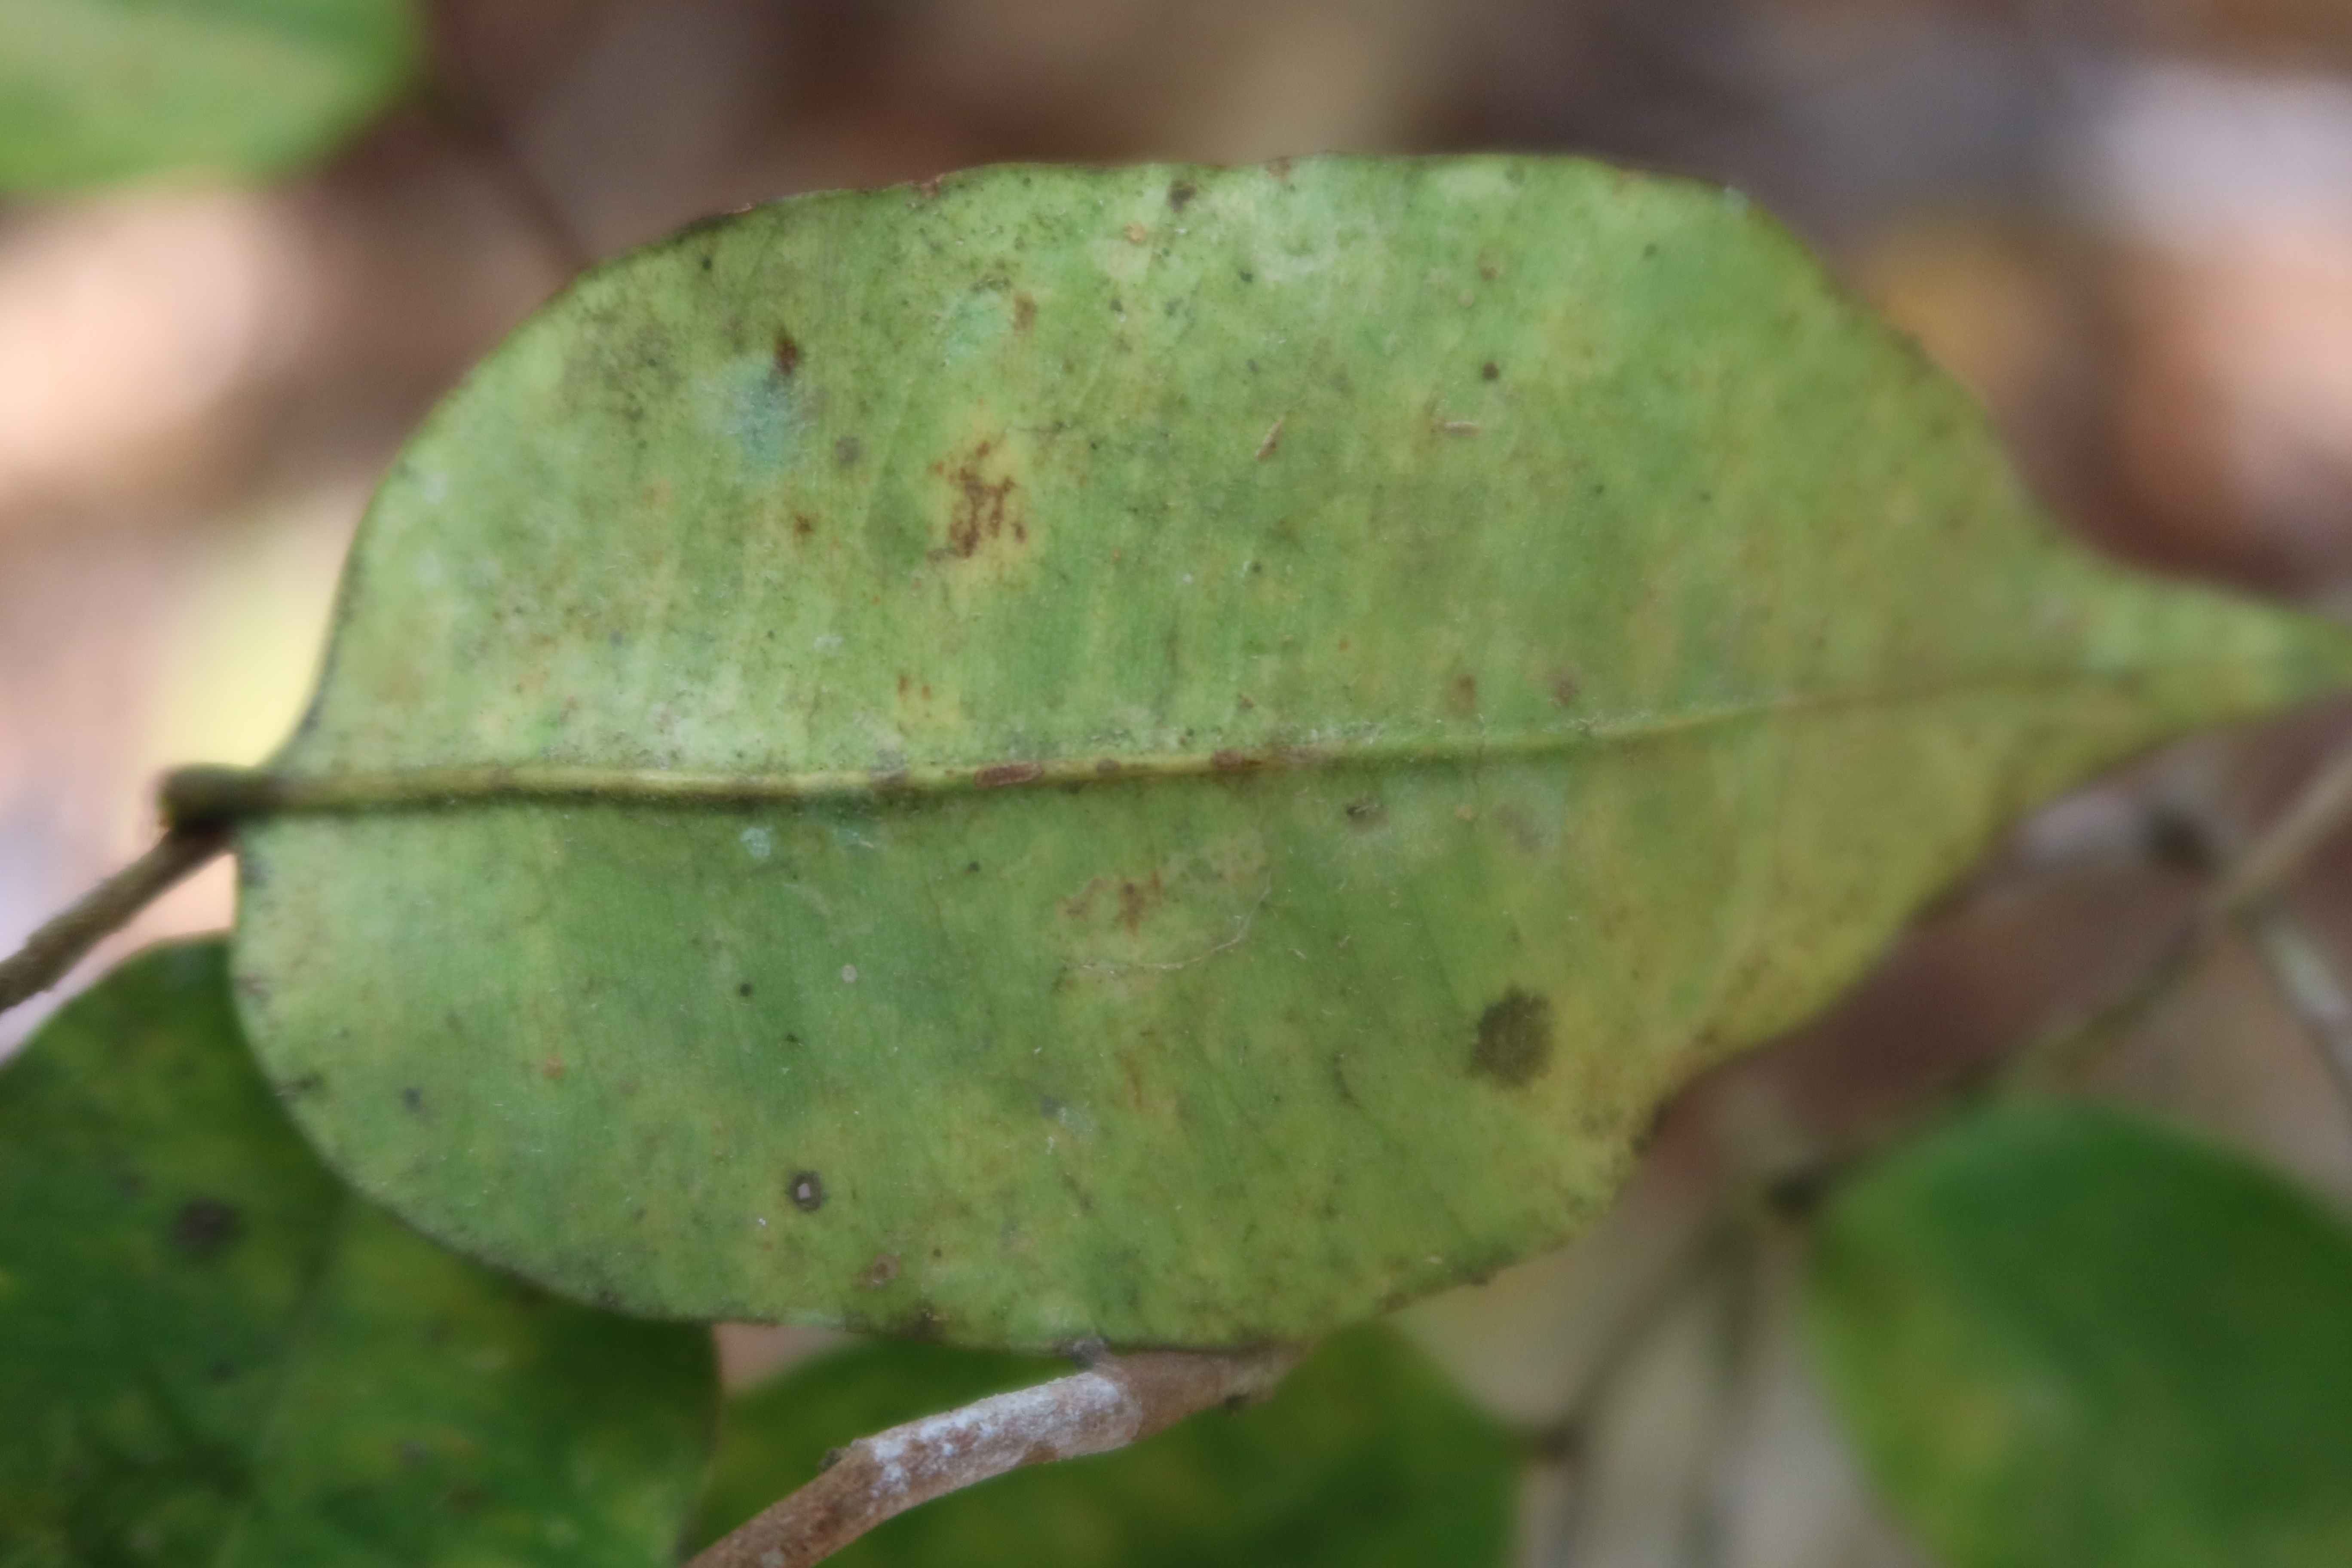
Label: Black spots